League of American Writers

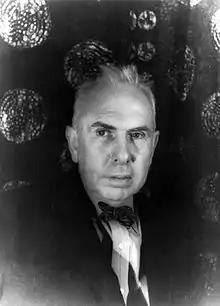

With the signing of the Nazi-Soviet Pact in the fall of 1939, the League of American Writers turned its official policy from one of advocacy of collective security against fascism in Europe to one of opposition to the so-called "imperialist war," in accord with a change in the political line of the Communist International and the CPUSA. This abrupt reversal was not cost-free to the organization, however, as a series of prominent members of the League of American Writers left the group's ranks. Those exiting during this "Yanks Are Not Coming" period included Archibald MacLeish, Malcolm Cowley, Van Wyck Brooks, Thomas Mann, and Granville Hicks, among others.